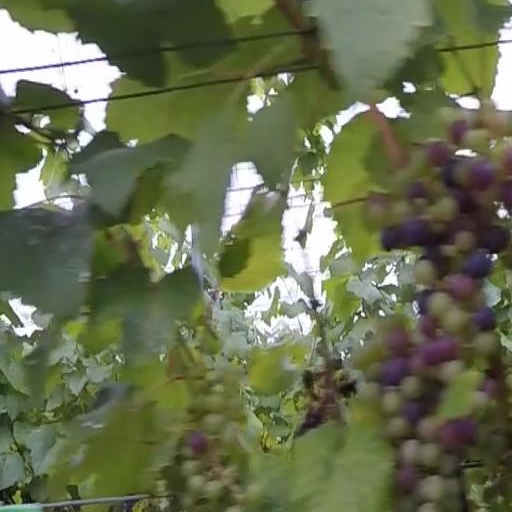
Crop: grape